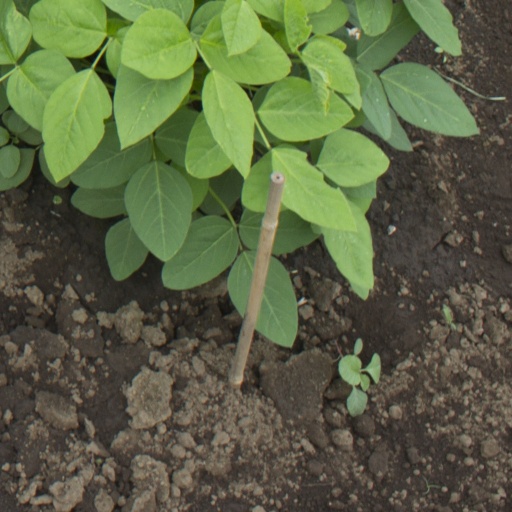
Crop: soybean